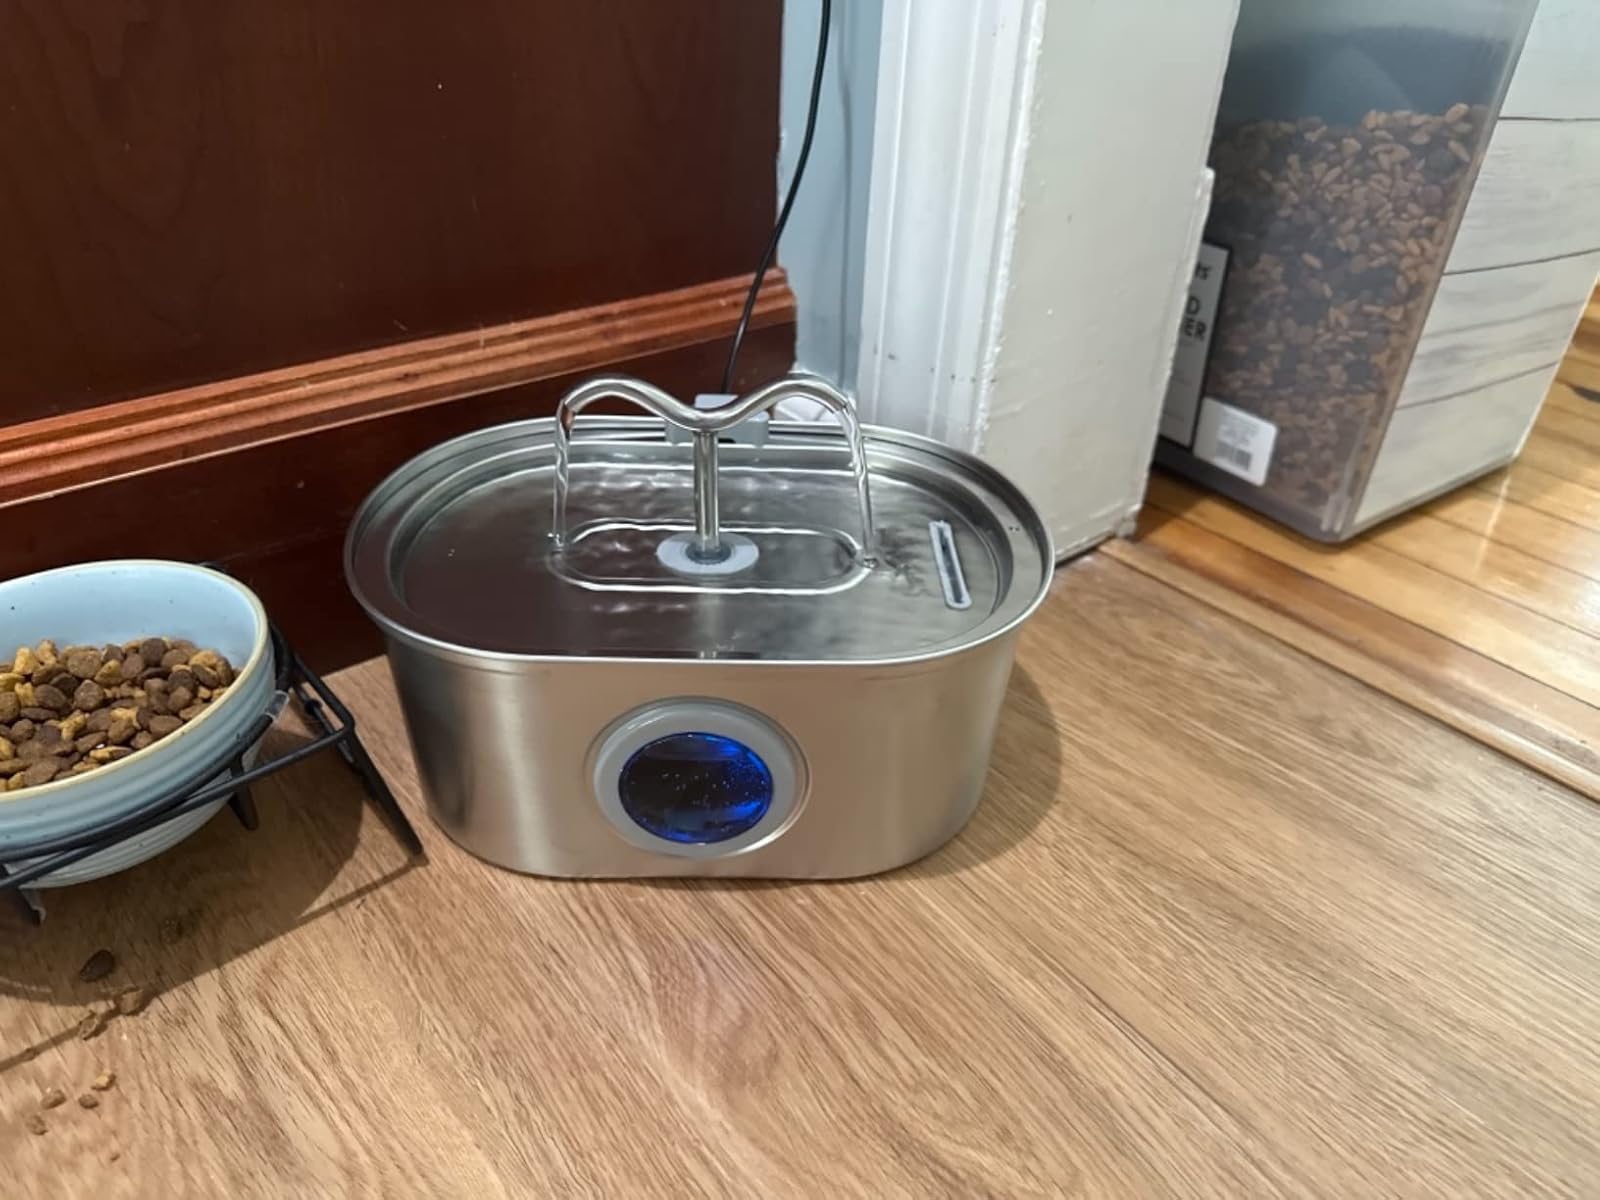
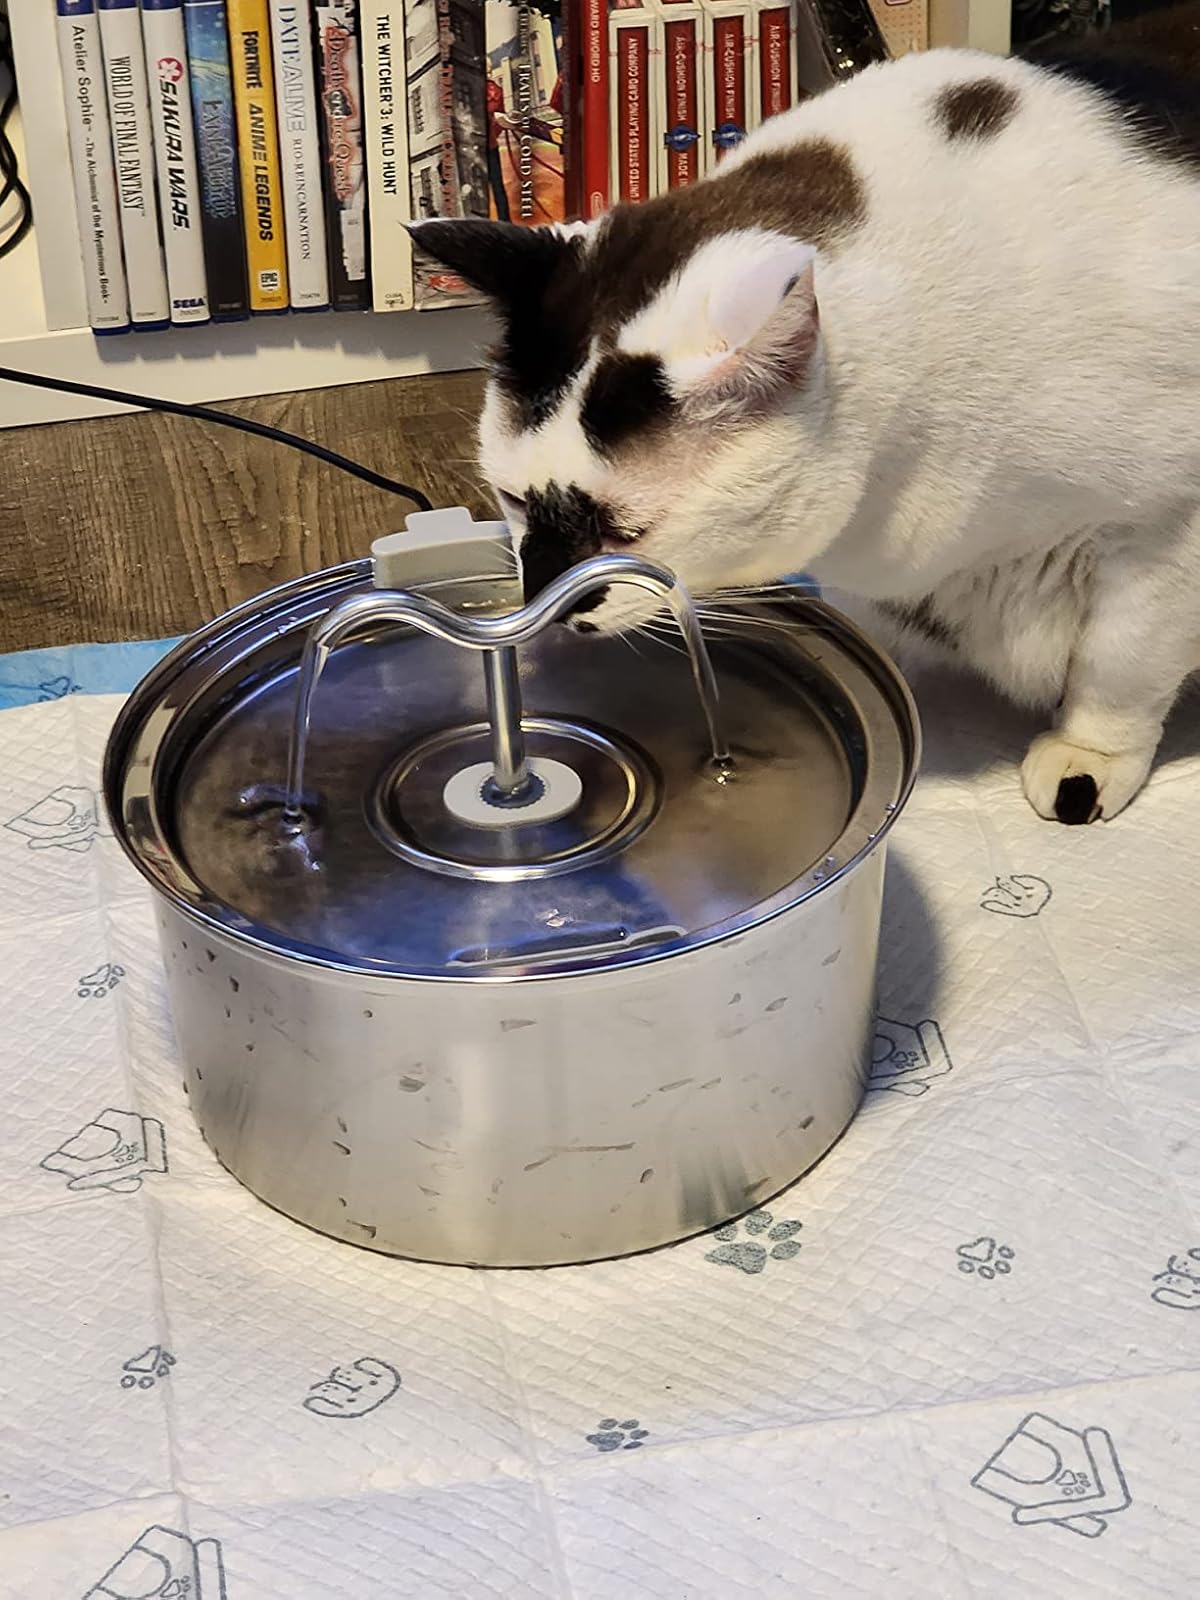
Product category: items_bowl
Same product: no